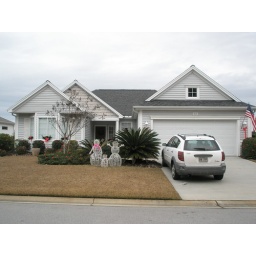
This is a picture of the front of my parent's house in Hilton Head. The car is mine.